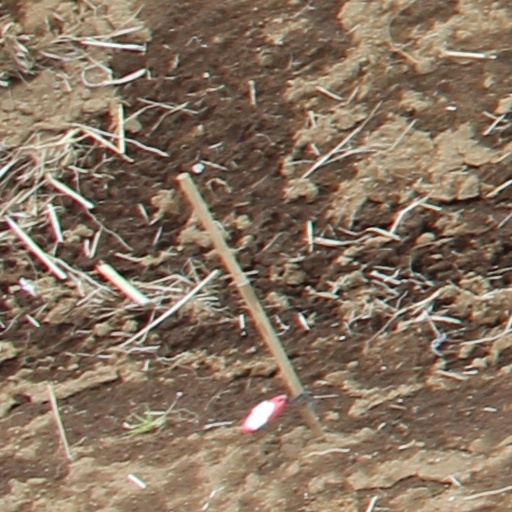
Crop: wheat